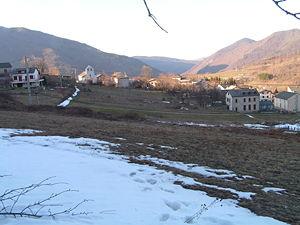
Village du Pla, Ariège.
Le Pla est une commune française, située dans le département de l'Ariège en région Occitanie.